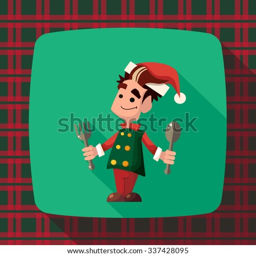
flat vector card with person and kitchenware for menu in a restaurant or an invitation to party